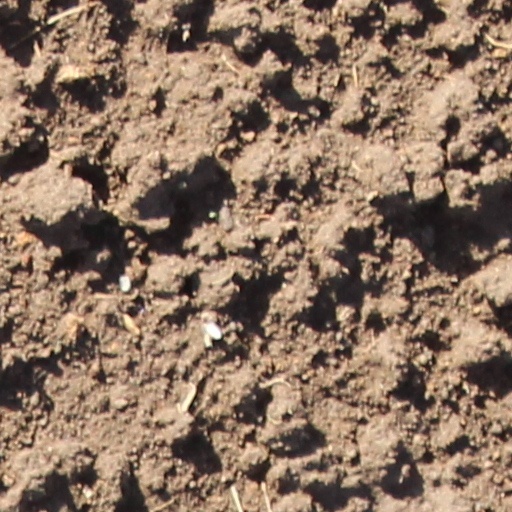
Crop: wheat